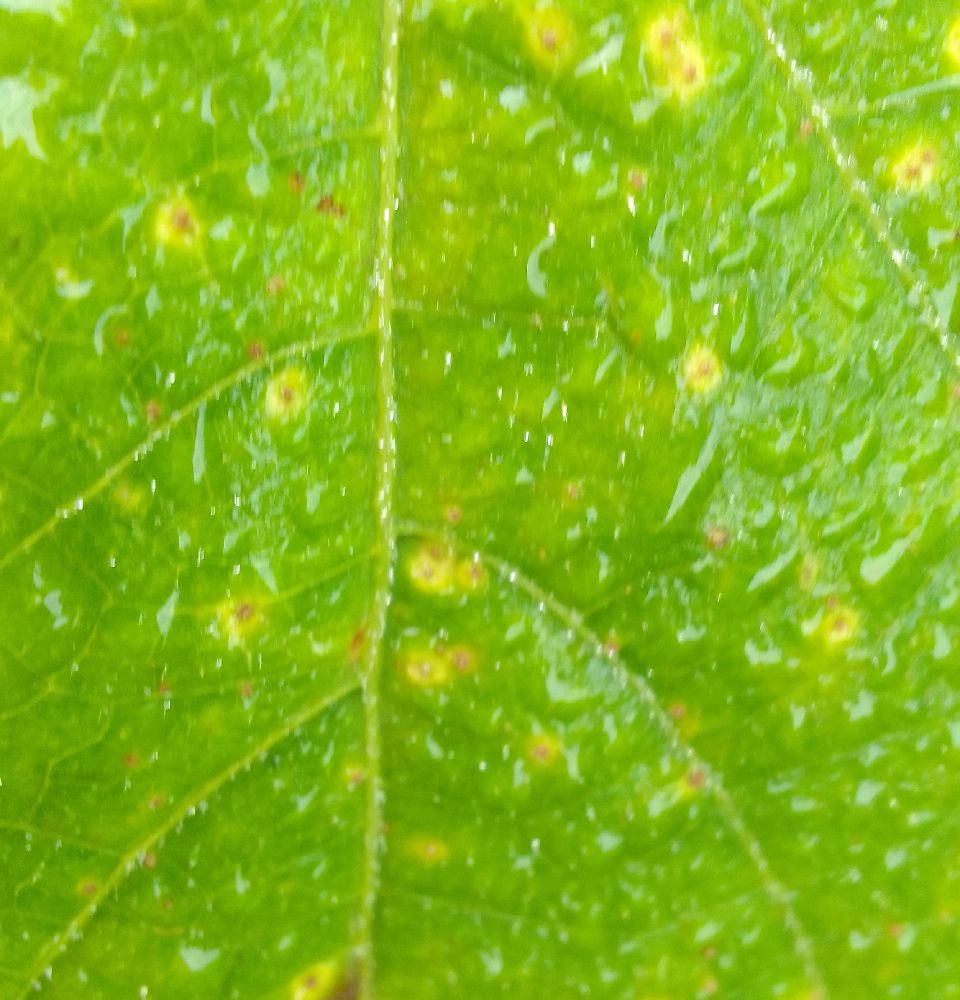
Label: rust